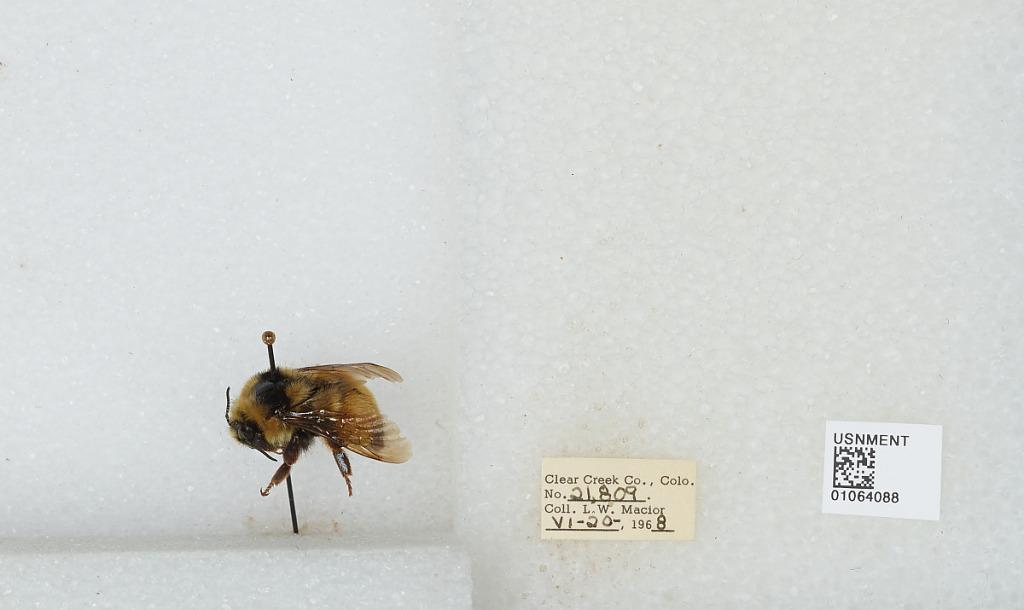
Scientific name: Bombus (Pyrobombus) bifarius Cresson
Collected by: L. Macior
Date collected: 1968-6-20
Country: United States
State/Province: Colorado
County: Clear Creek
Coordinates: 39.6958, -105.725